Boston Building

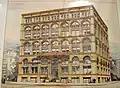

The Boston Building, built in 1890, is a historic building in Denver, Colorado. It was designed by the firm Andrews, Jaques & Rantoulthe same architects who designed the nearby Equitable Buildingand was dubbed the first "strictly modern office building" in Denver at time of its erection. Standing 9 stories or , the building is located at 828 17th Street in Denver's historic district, on the corner of E. 17th St. and Champa. In 1978 the Boston Building received National Historic Landmark status under the Historic Resources of Downtown Denver Multiple Property Submission (Building Number: 5DV.108). The building has also been deemed a Denver historic landmark. In 1998, the building was renovated and joined with the Kistler Building to create one and two-bedroom apartment lofts. Together with the Bank Building across the street, is now also known as The Bank and Boston Lofts.